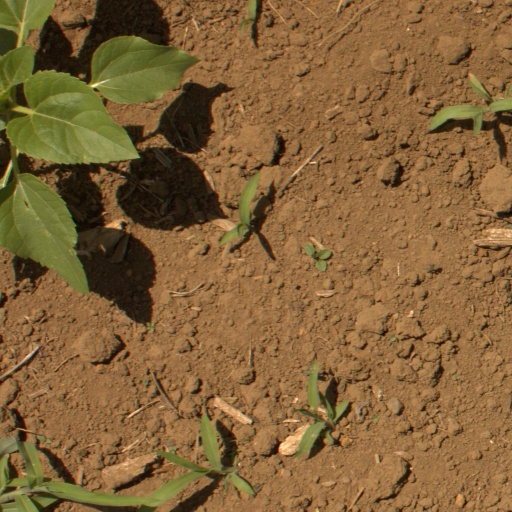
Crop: Jerusalem artichoke